Rufus W. Holsinger

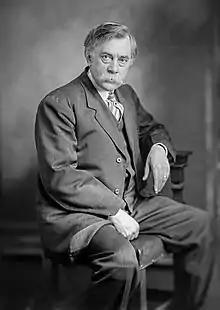
A self portrait of the photographer in 1913

Rufus W. Holsinger (1866–1930) was an American photographer based in Charlottesville, Virginia, United States. His 9000 remaining black-and-white photographic plates and 500 celluloid negatives are maintained in the Albert and Shirley Small Special Collections Library at the University of Virginia.